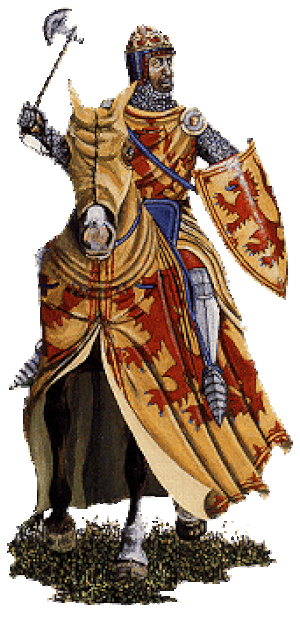
Le chevalier Gauvain
Les Merveilles de Rigomer est un long roman écrit par un auteur anonyme du XIIIᵉ siècle, faisant partie des légendes arthuriennes.